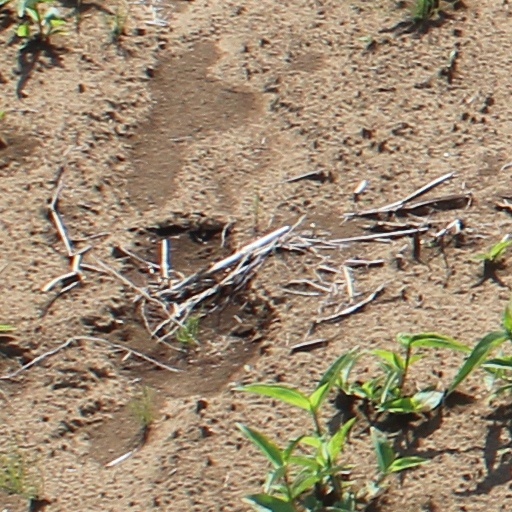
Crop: wheat